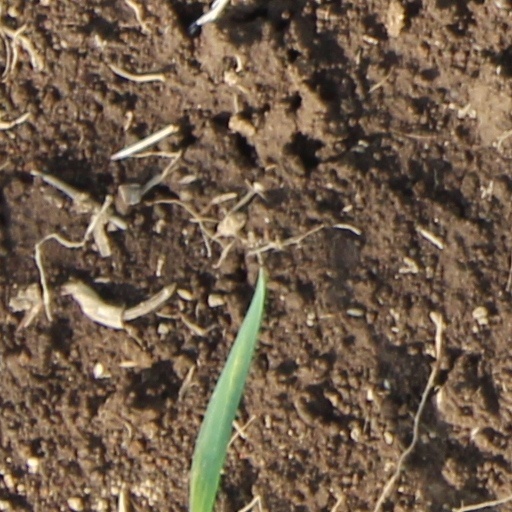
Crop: wheat